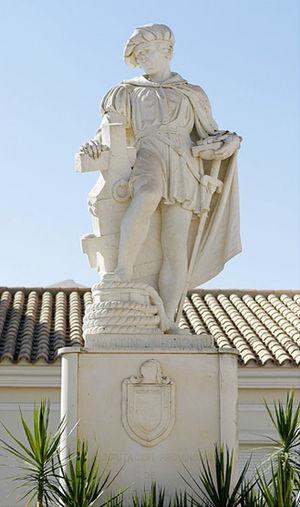
Martín Alonso Pinzón est un navigateur et explorateur espagnol.